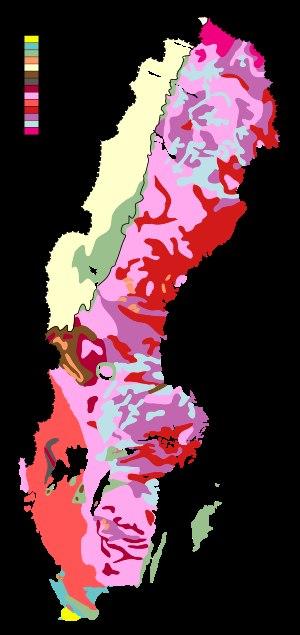
La Suède a une géologie atypique en Europe, étant dominée par les roches magmatiques et métamorphiques de son socle, avec relativement peu de terrains sédimentaires. Cette caractéristique implique entre autres que la géomorphologie est fortement marquée par les structures tectoniques telles que les failles, ainsi que les fractures des roches.
La Suède est le cinquième pays d'Europe en superficie, après la Russie, l'Ukraine, la France et l'Espagne.